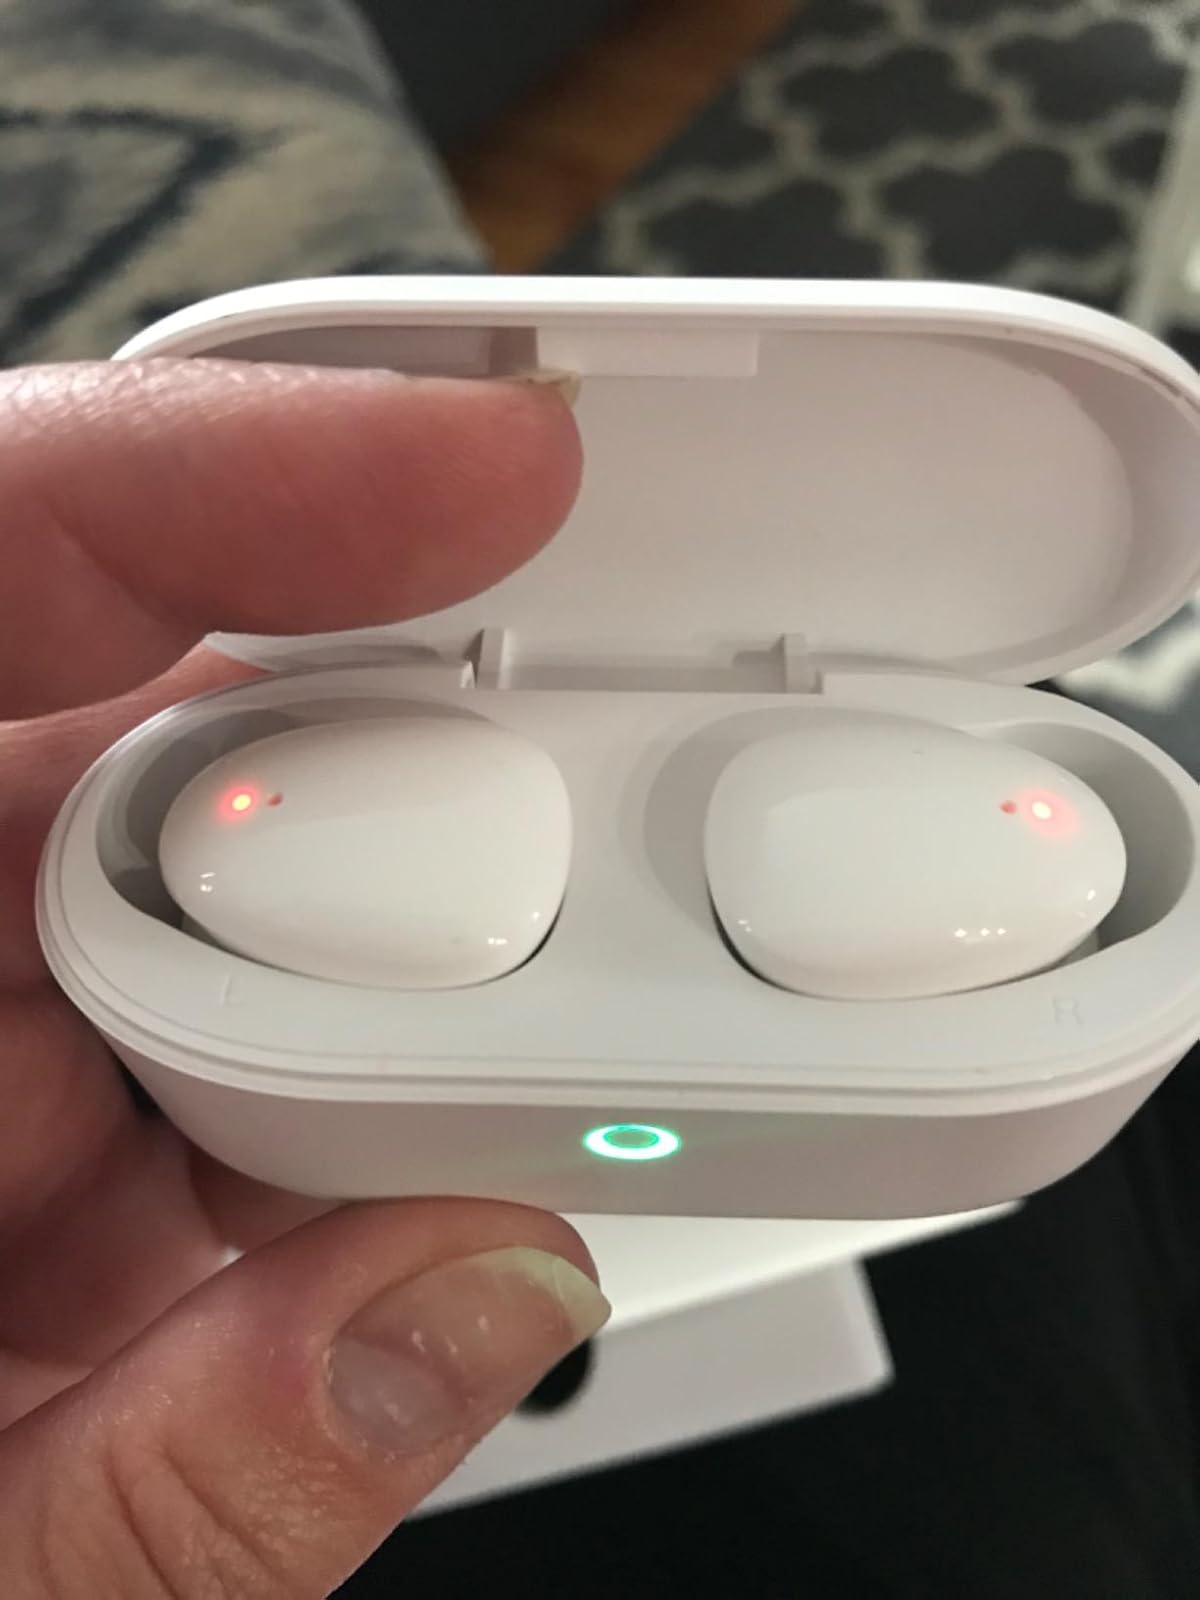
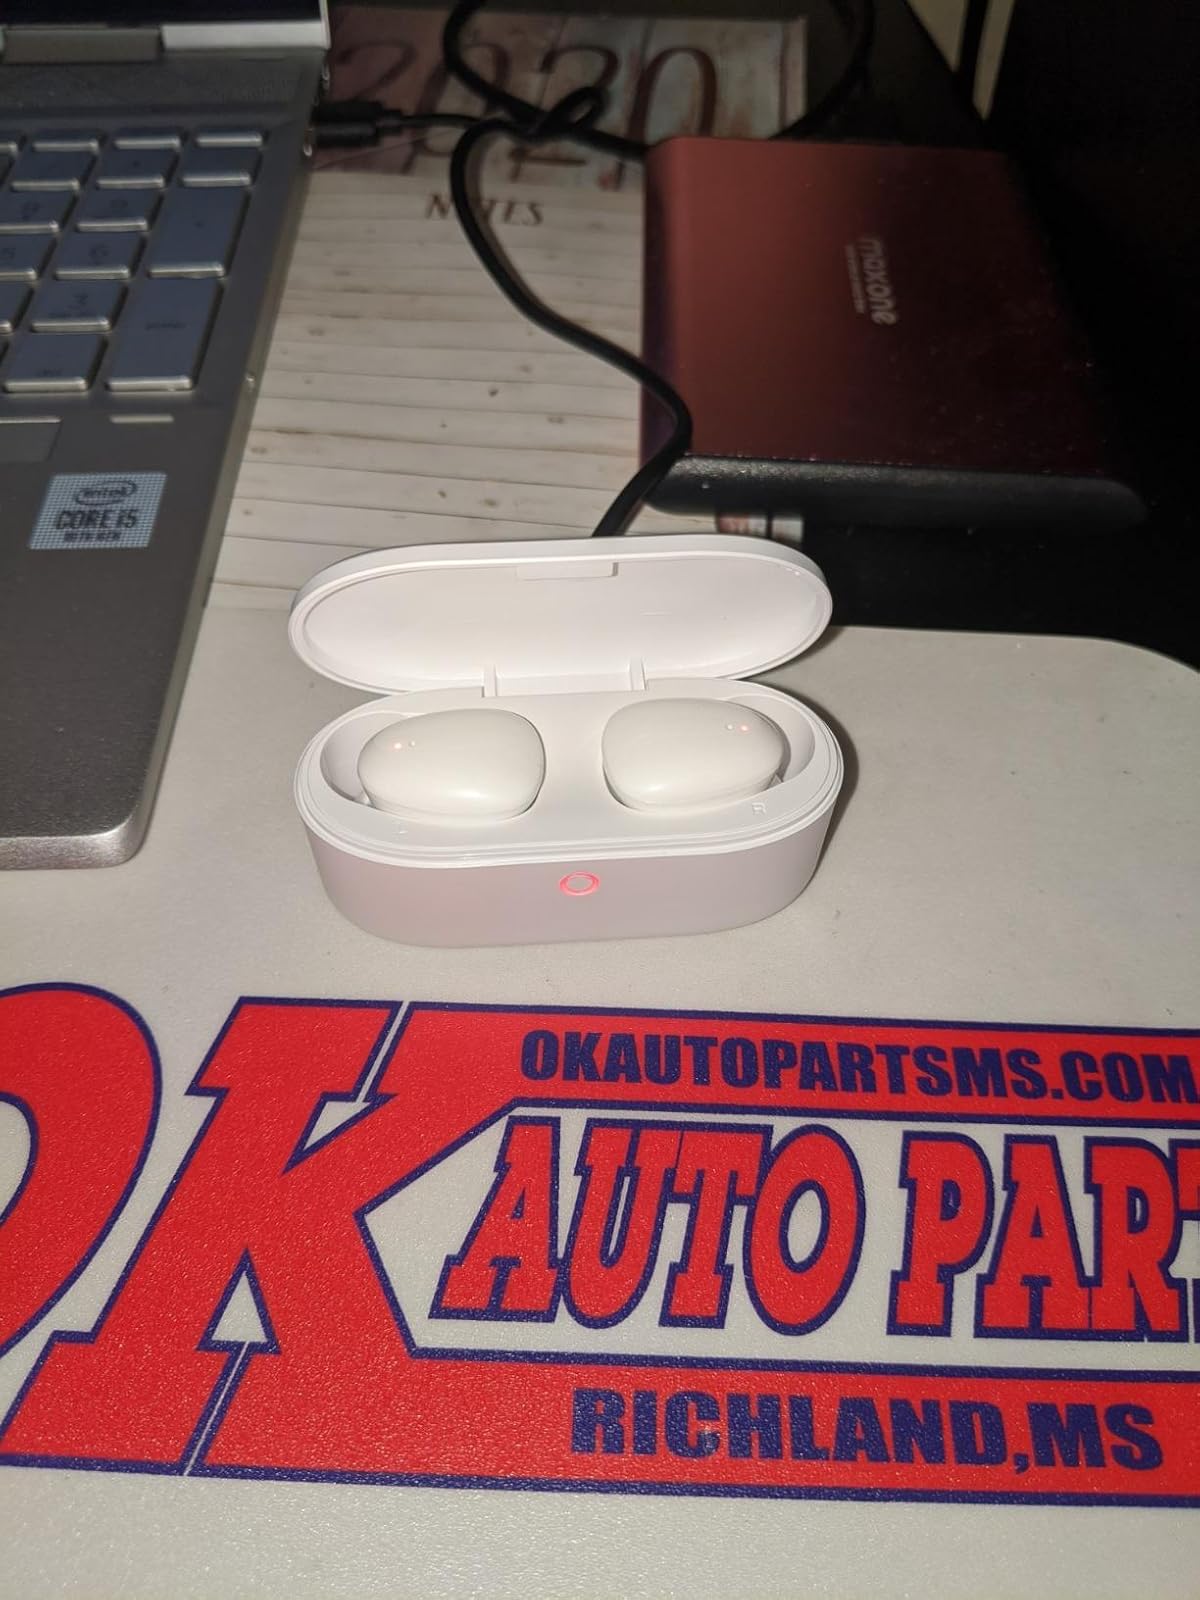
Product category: earbuds
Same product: yes